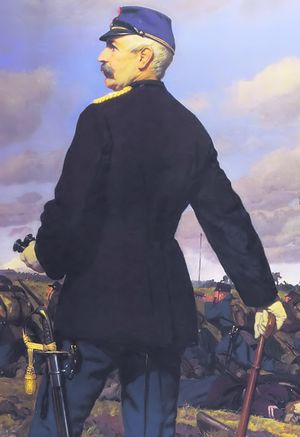
August Jerndorff
August Jerndorff, Peter Henrik Claude du Plat, 1885, Frederiksborgmuseet.
August Andreas Jerndorff var en dansk maler og professor, bror til xylografen Just Jerndorff. Hans søn Povl Jerndorff var også maler. Hans fætter Peter Jerndorff var skuespiller.